Stephane-Diagana Athletic Hall

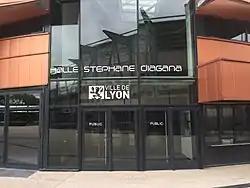
View of the Hall in May 2015.

The Stéphane Diagana athletics Hall or Lyon Duchère athletics Hall is an indoor stadium of athletics located in the quarter of near the Stadium of La Duchère in Lyon, France. Opened in October 2012 it was inaugurated on 9 November 2012. It is named after the French athlete Stéphane Diagana.